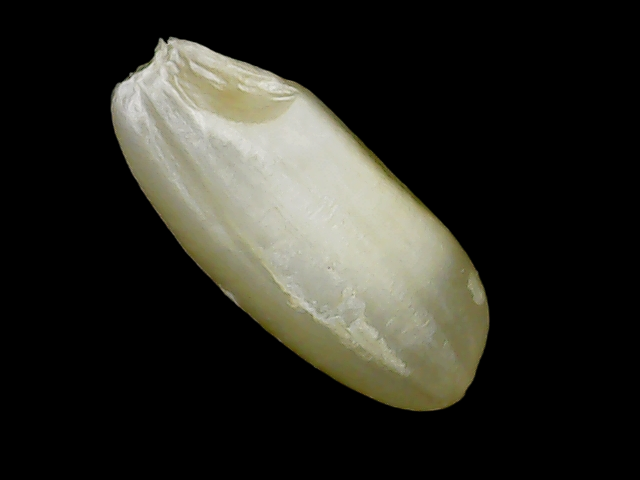
Rice variety: Binadhan10